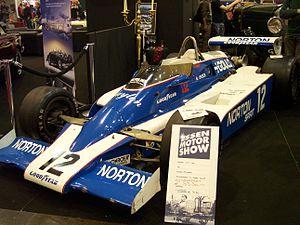
Robert Williams Unser, plus connu sous le nom de Bobby Unser est un ancien pilote automobile américain. Il a notamment remporté les 500 Miles d'Indianapolis à trois reprises.